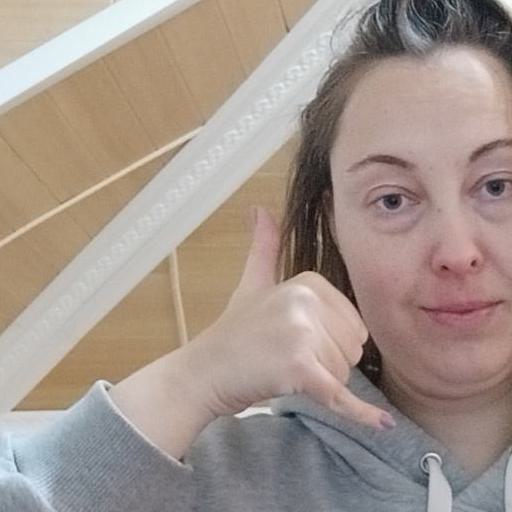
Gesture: call